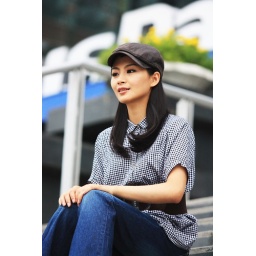
Sam girl in front of the TUSPark sign